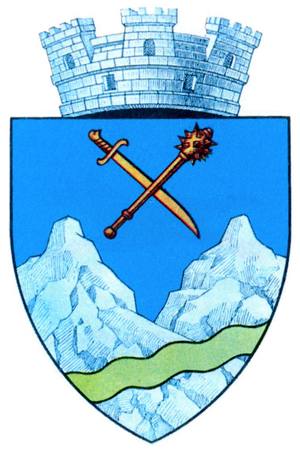
Predeal est une ville située dans le județ de Brașov, dans le centre de la Roumanie au niveau d'un col dans le défilé de Predeal et sur ses flancs environnants, à 1 033 mètres d'altitude.